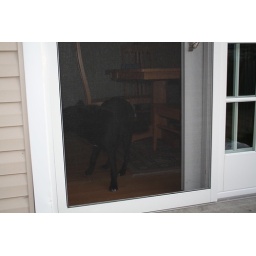
The dog stays in the house when the wort is chilling because I don't like the way dog hair tastes.